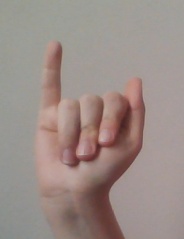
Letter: meem